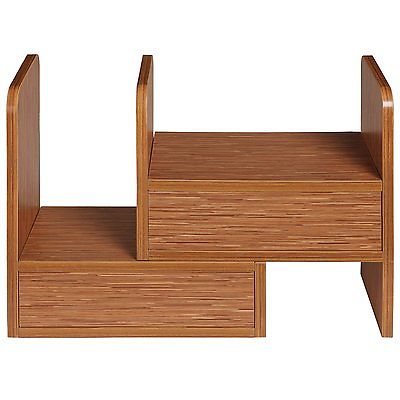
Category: cabinet